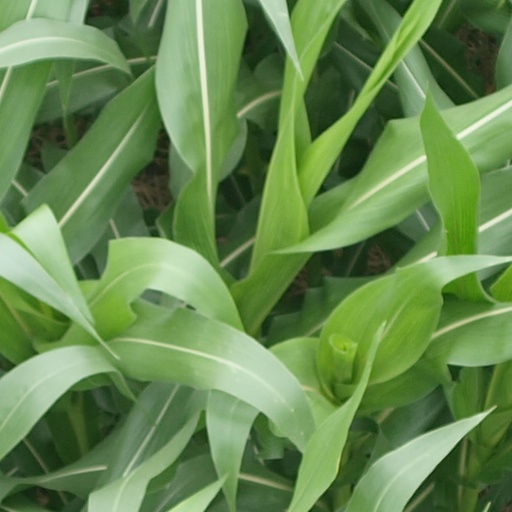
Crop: maize; corn